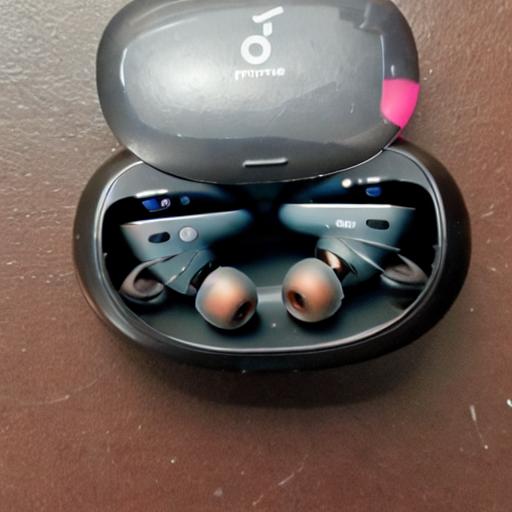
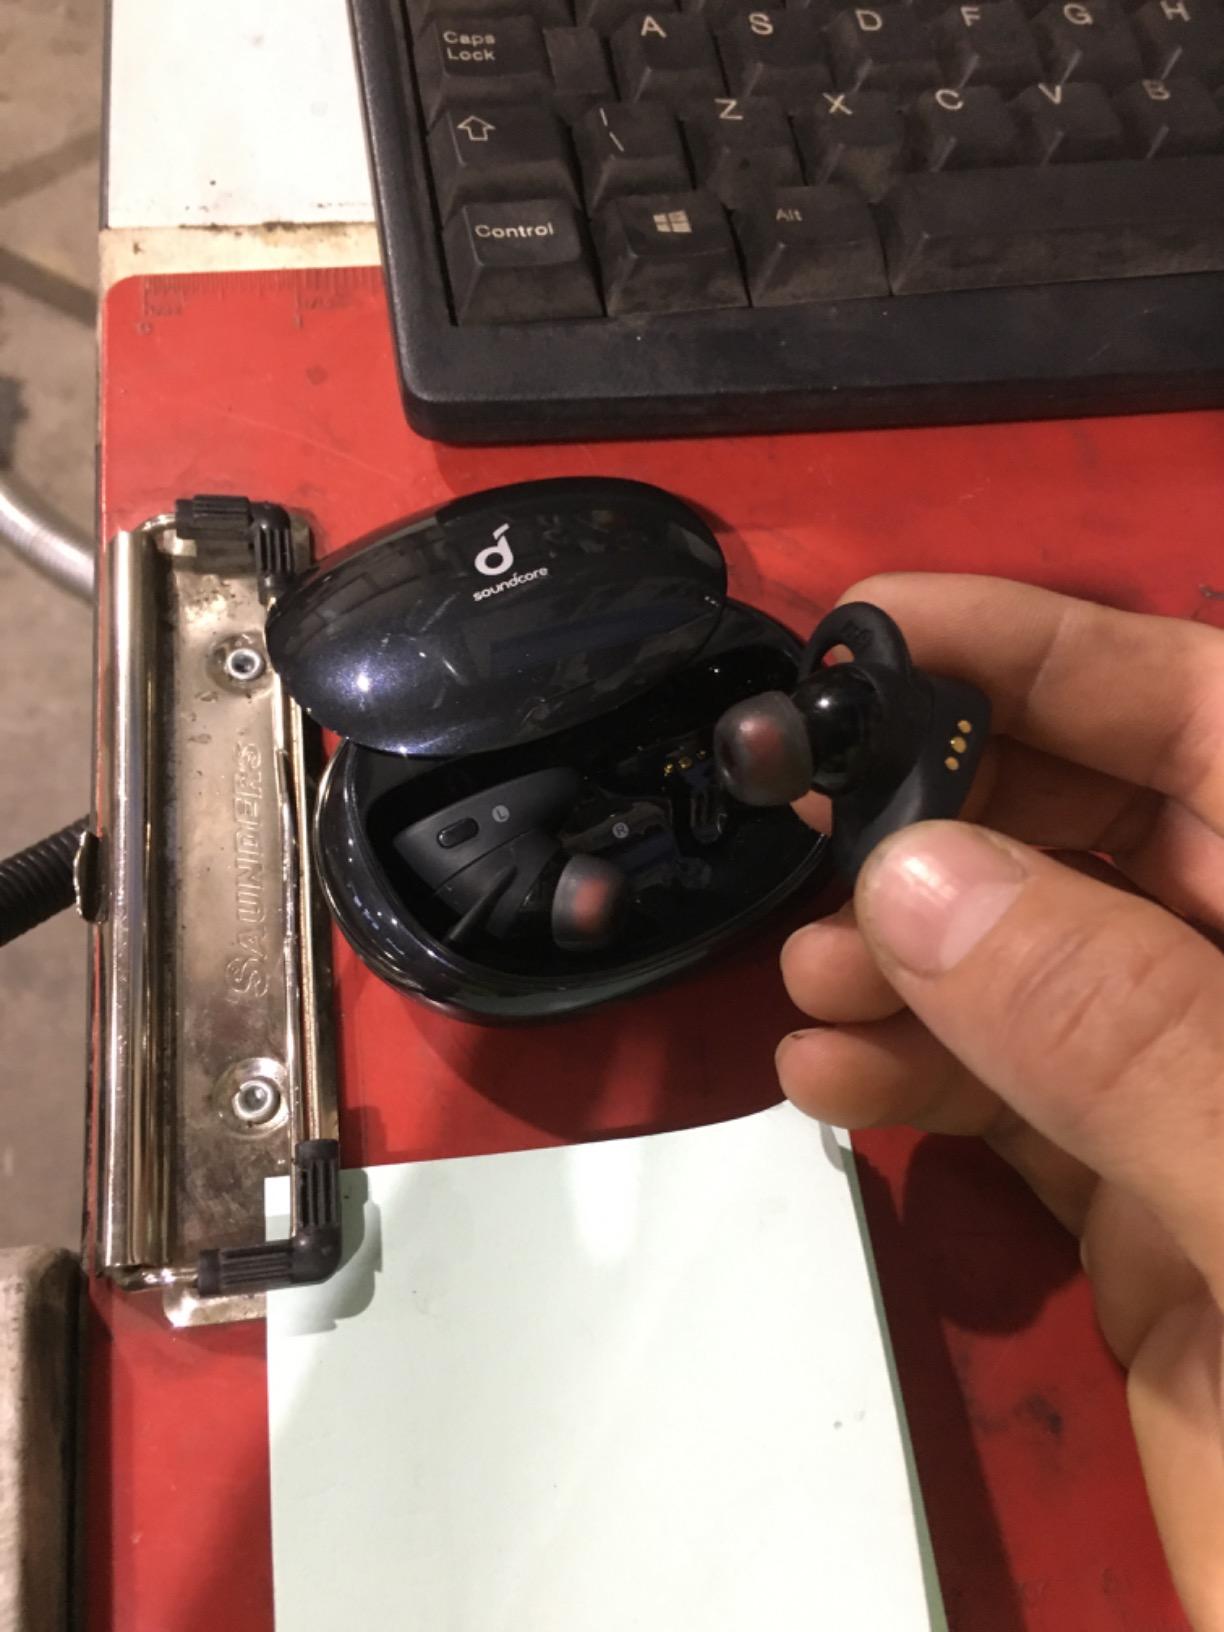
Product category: earbuds
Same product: no